Shamna Kasim

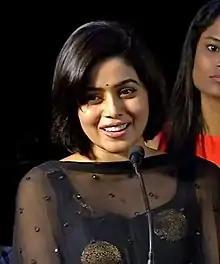
Shamna in 2019

Shamna Kasim, also known by her stage name Poorna is an Indian actress, dancer, and model, who appears in Malayalam, Telugu, Tamil and Kannada films.